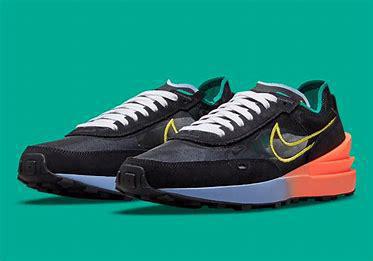
Brand: Nike
Model: Waffle One